Water quality

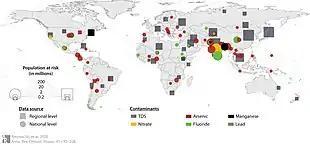
Regional and national contamination of drinking water by chemical type and population size at risk of exposure

Contaminants that may be in untreated water include microorganisms such as viruses, protozoa and bacteria; inorganic contaminants such as salts and metals; organic chemical contaminants from industrial processes and petroleum use; pesticides and herbicides; and radioactive contaminants. Water quality depends on the local geology and ecosystem, as well as human uses such as sewage dispersion, industrial pollution, use of water bodies as a heat sink, and overuse (which may lower the level of the water).